Type 92 heavy armoured car

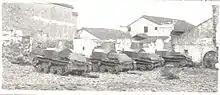
Type 92s at Wanshi Chin near Nanking in 1941

The Type 92 tankette was deployed primarily with the Kwantung Army in Manchuria and the Chosen Army in Korea. The Manchukuo Imperial Army also received 30 Type 92s.